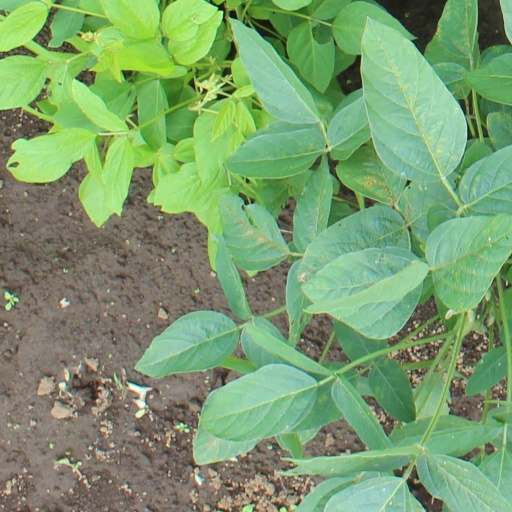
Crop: soybean